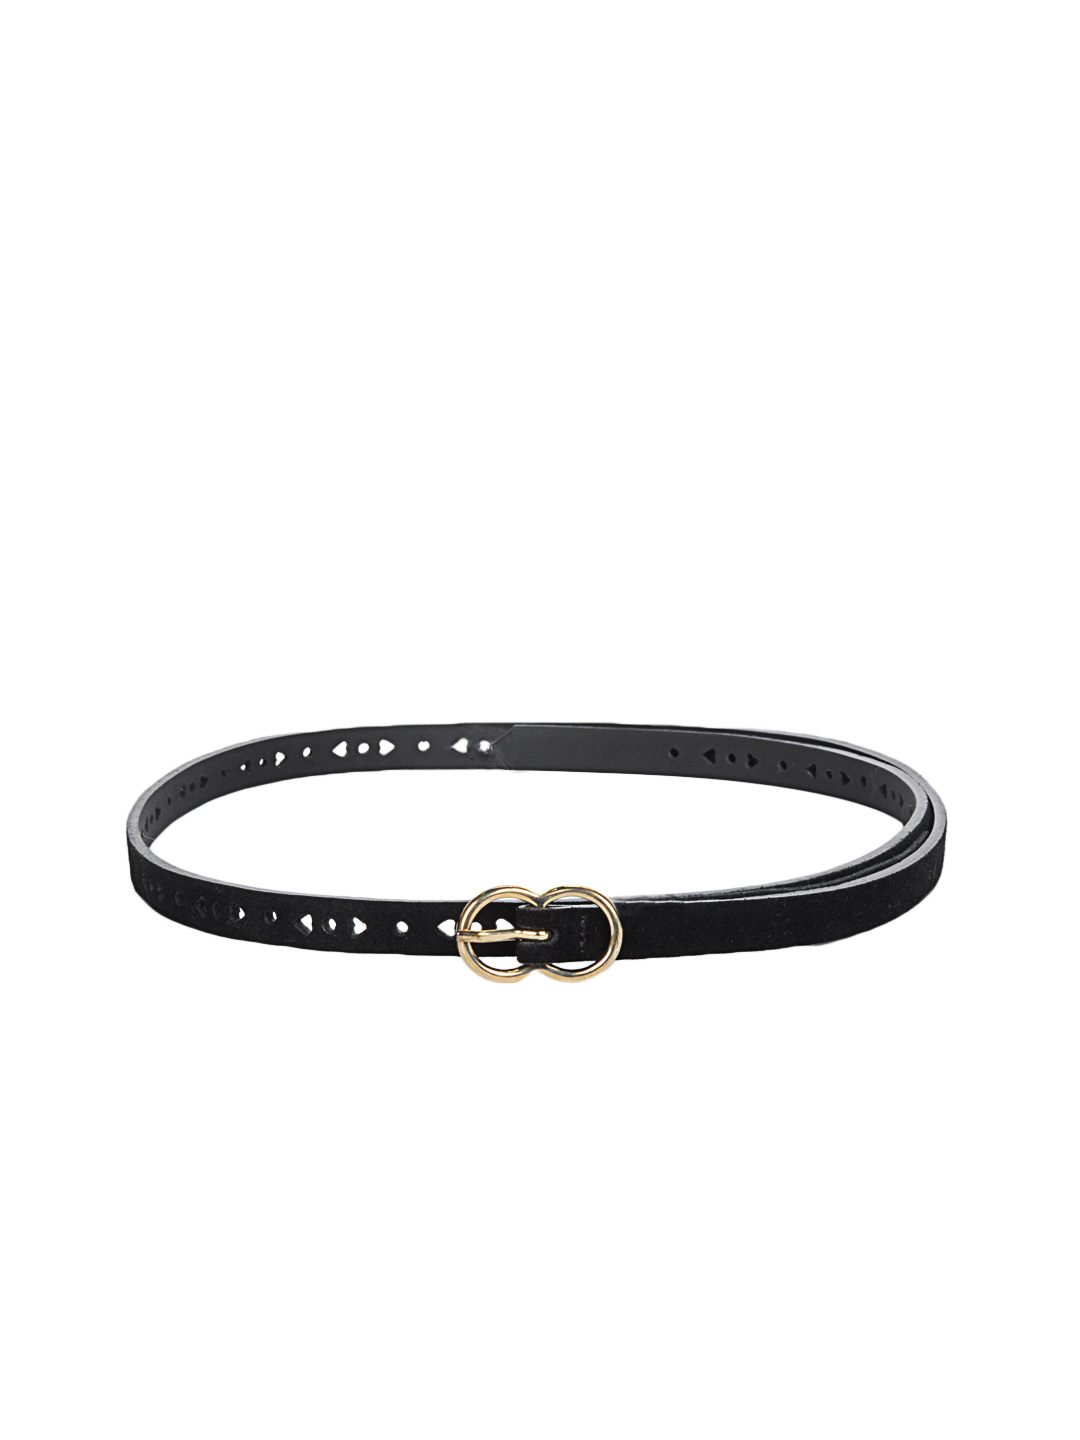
French Connection Women Black Belt
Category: Accessories / Belts / Belts
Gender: Women
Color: Black
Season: Spring 2012
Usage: Casual